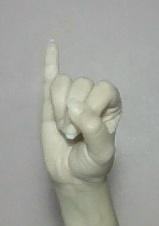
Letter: meem